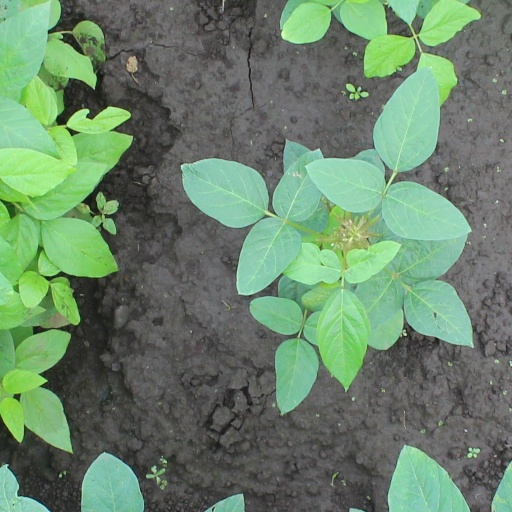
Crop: soybean